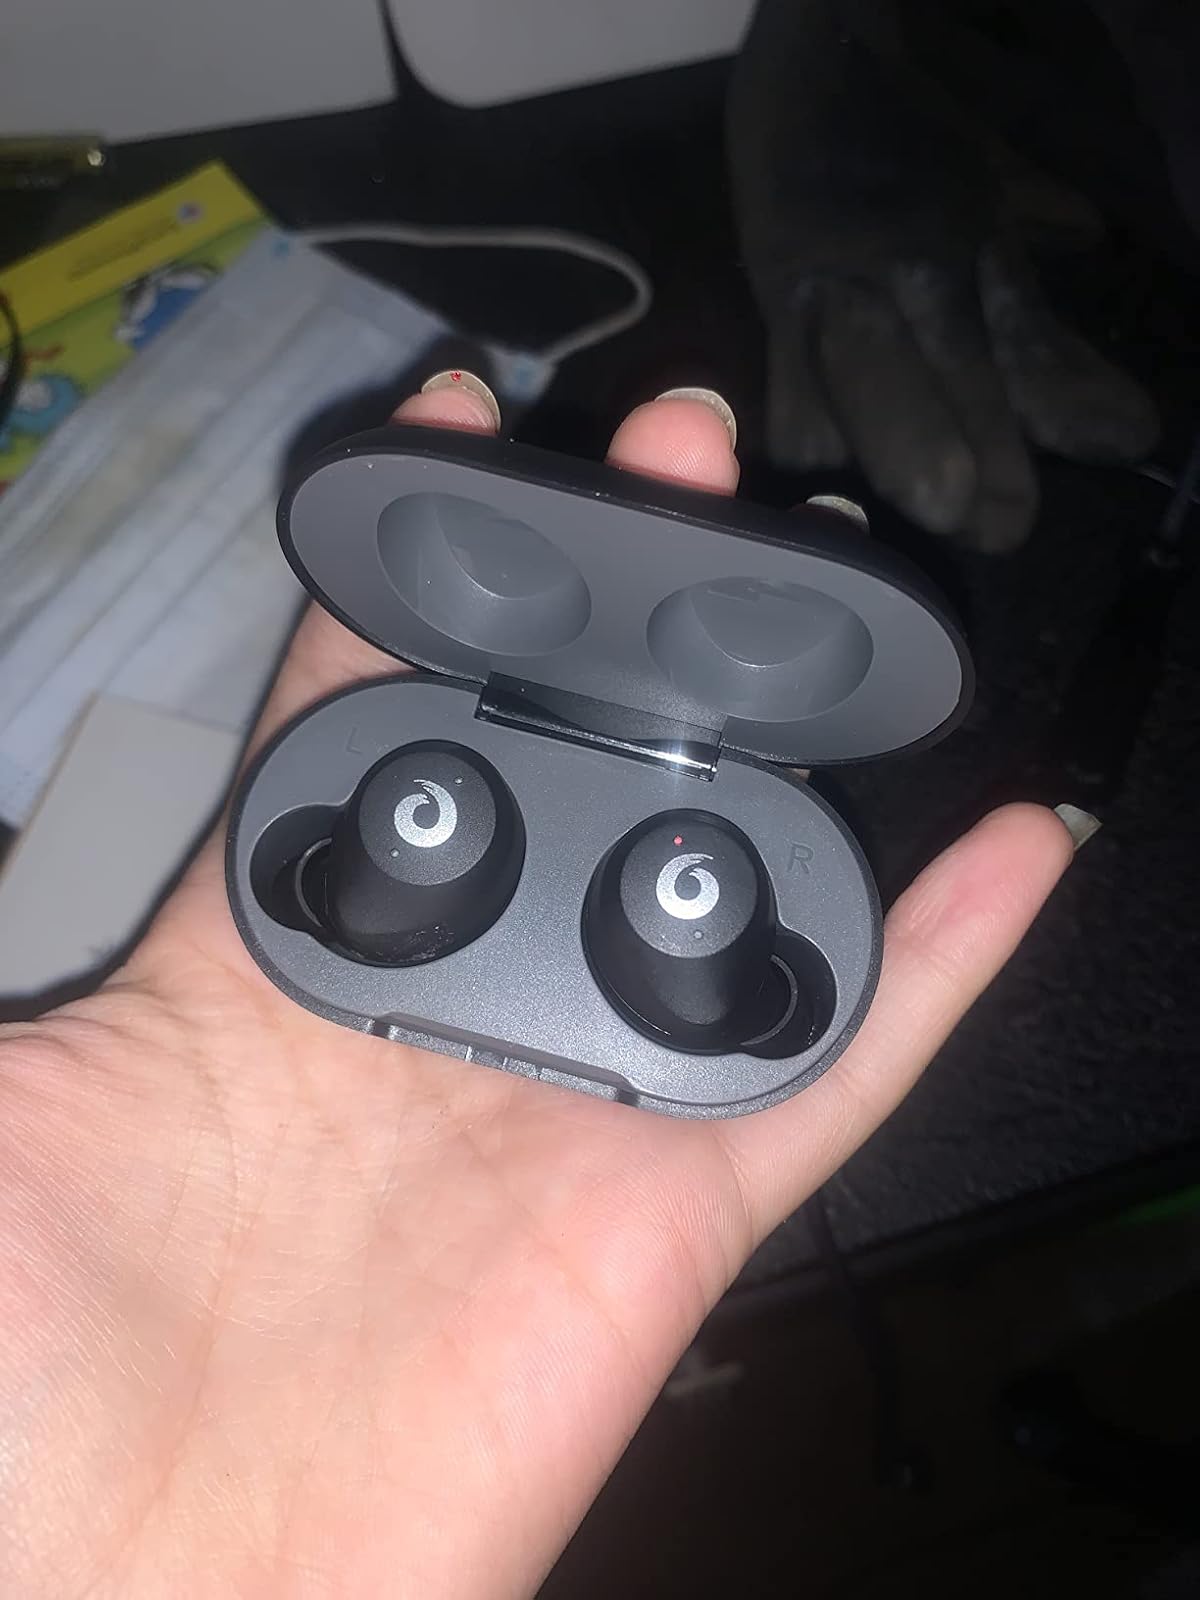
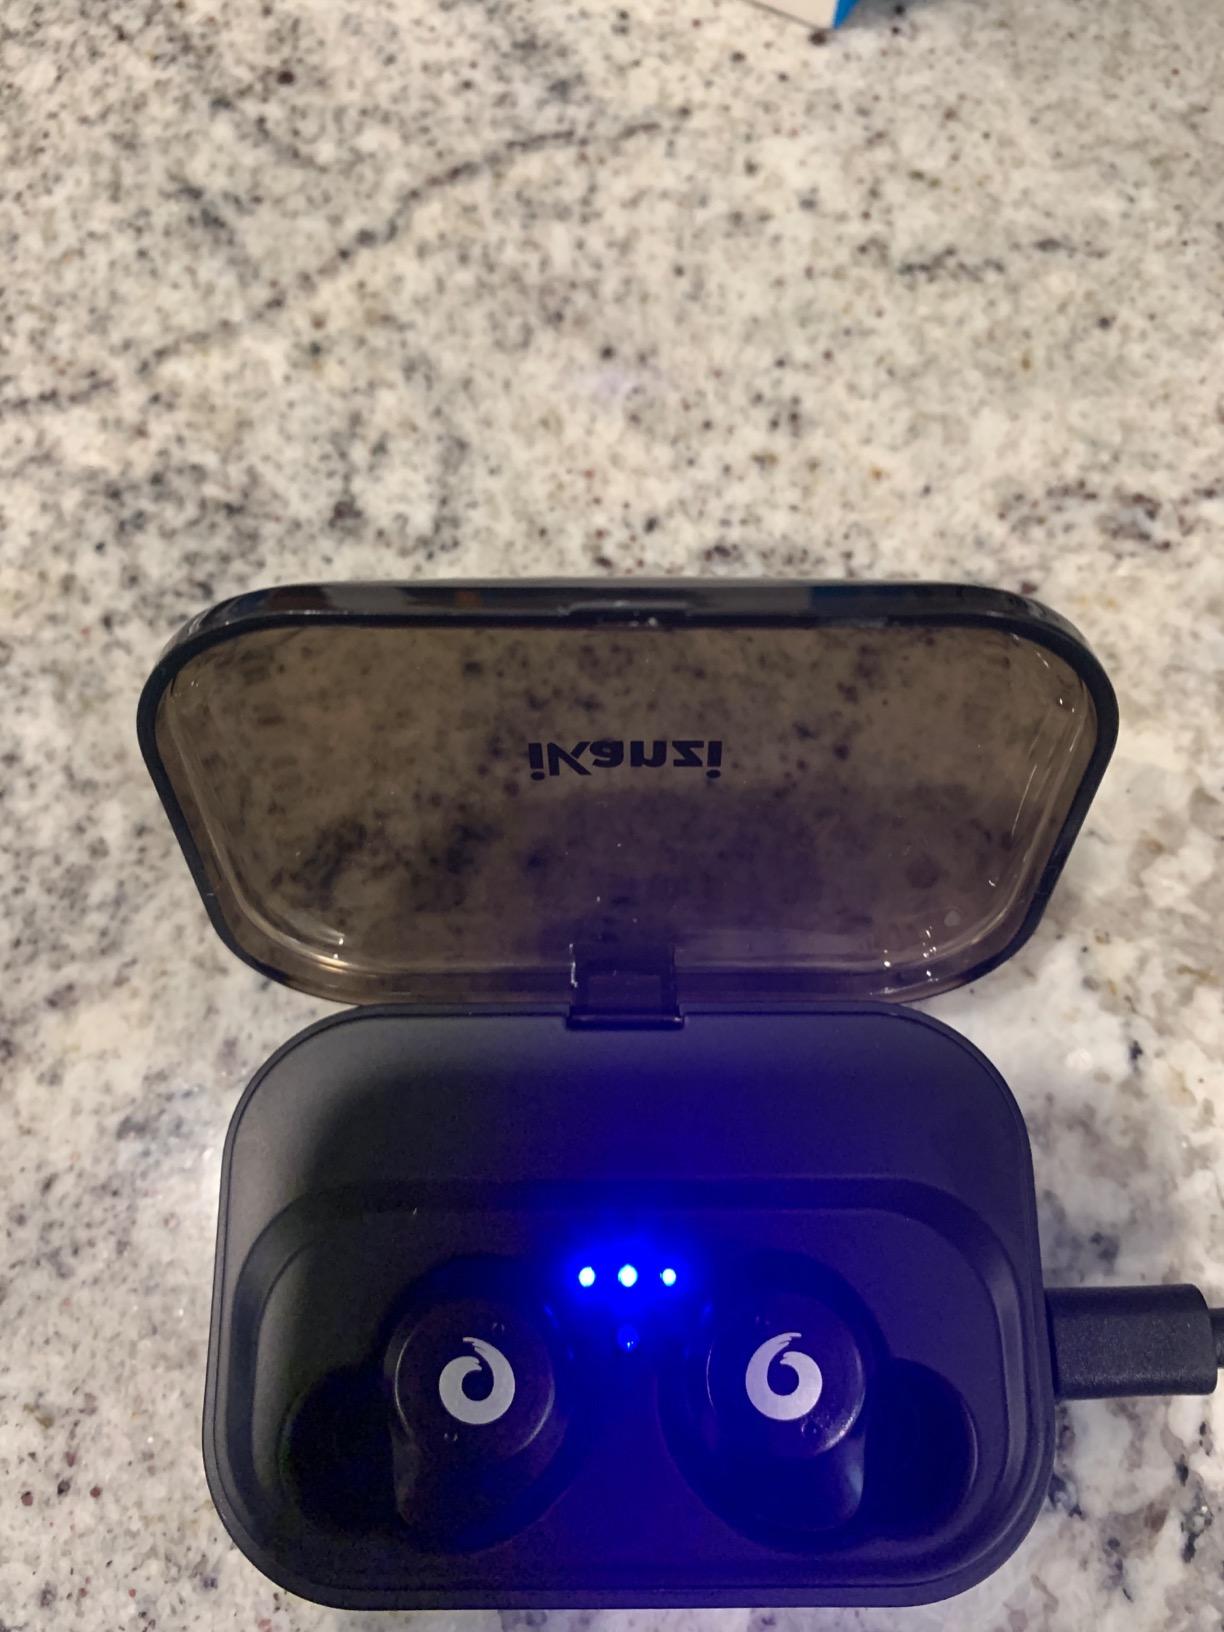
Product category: earbuds
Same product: no